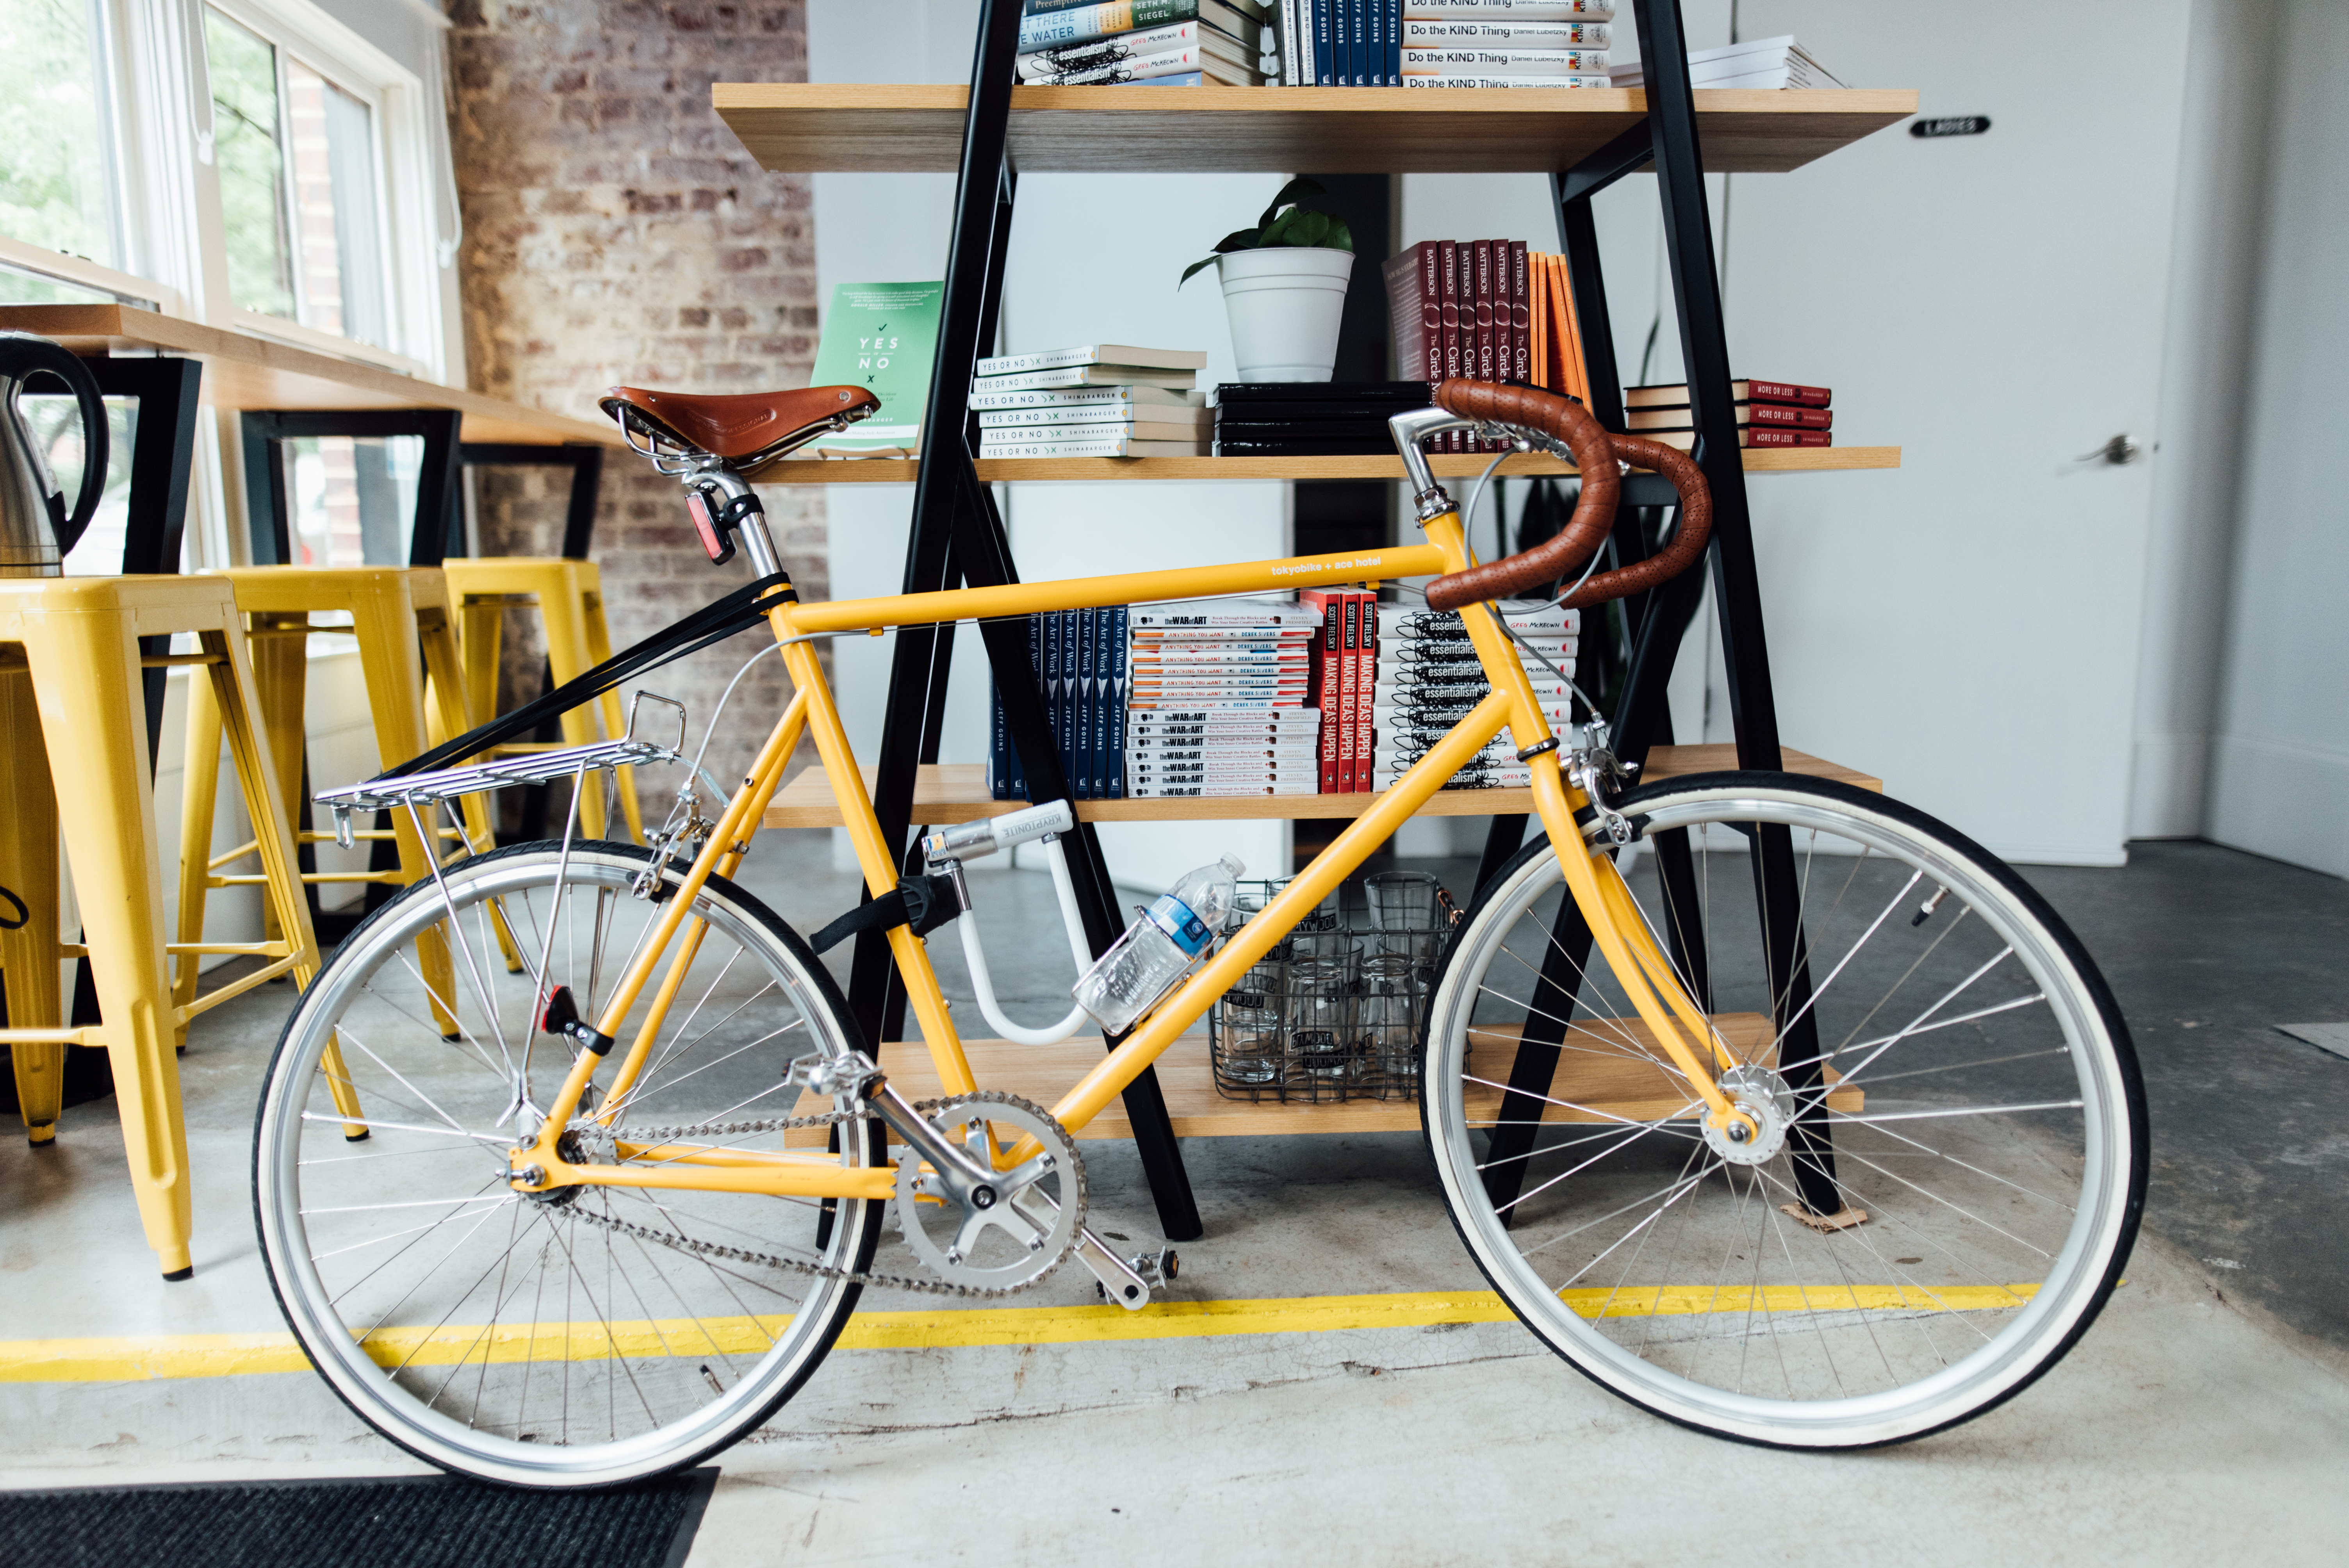
wheel, bicycle, bike, vehicle, sports equipment, mountain bike, indoors, spokes, books, wheels, handlebars, bicycle frame, land vehicle, cyclo cross bicycle, road bicycle, racing bicycle, hybrid bicycle